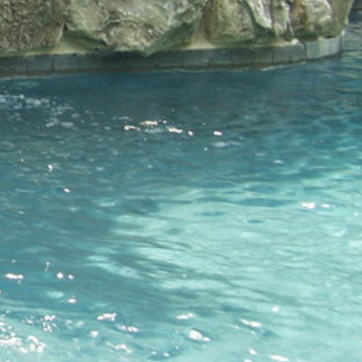
Material: water